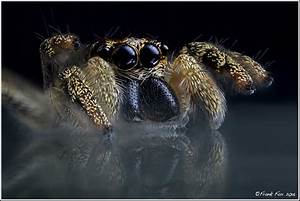
Label: ragno